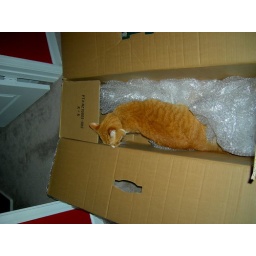
Howie in the tree box